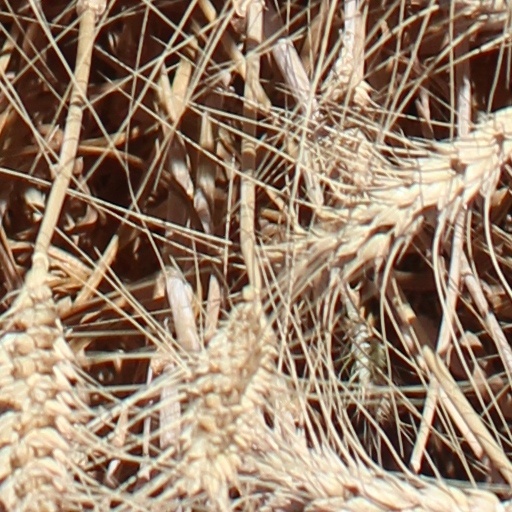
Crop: wheat